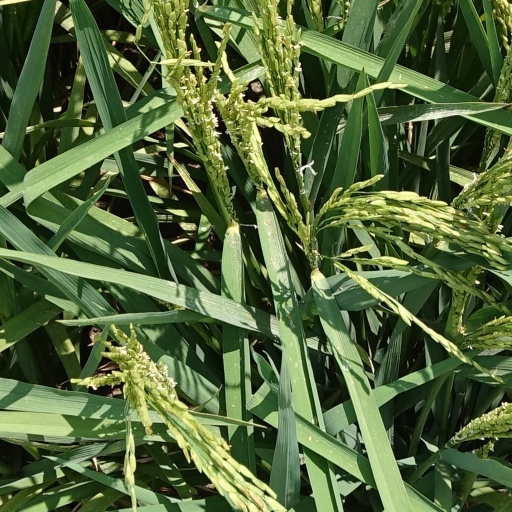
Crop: rice